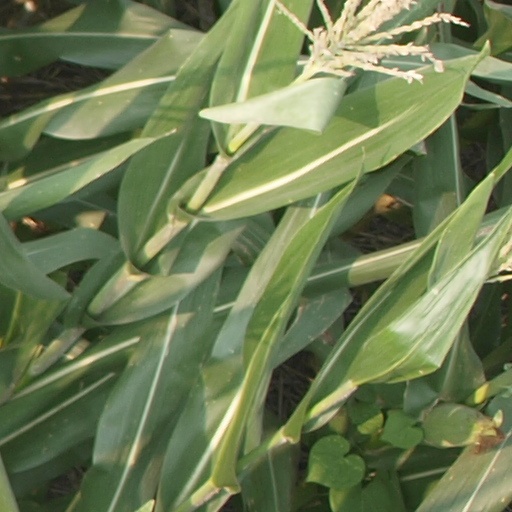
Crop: maize; corn